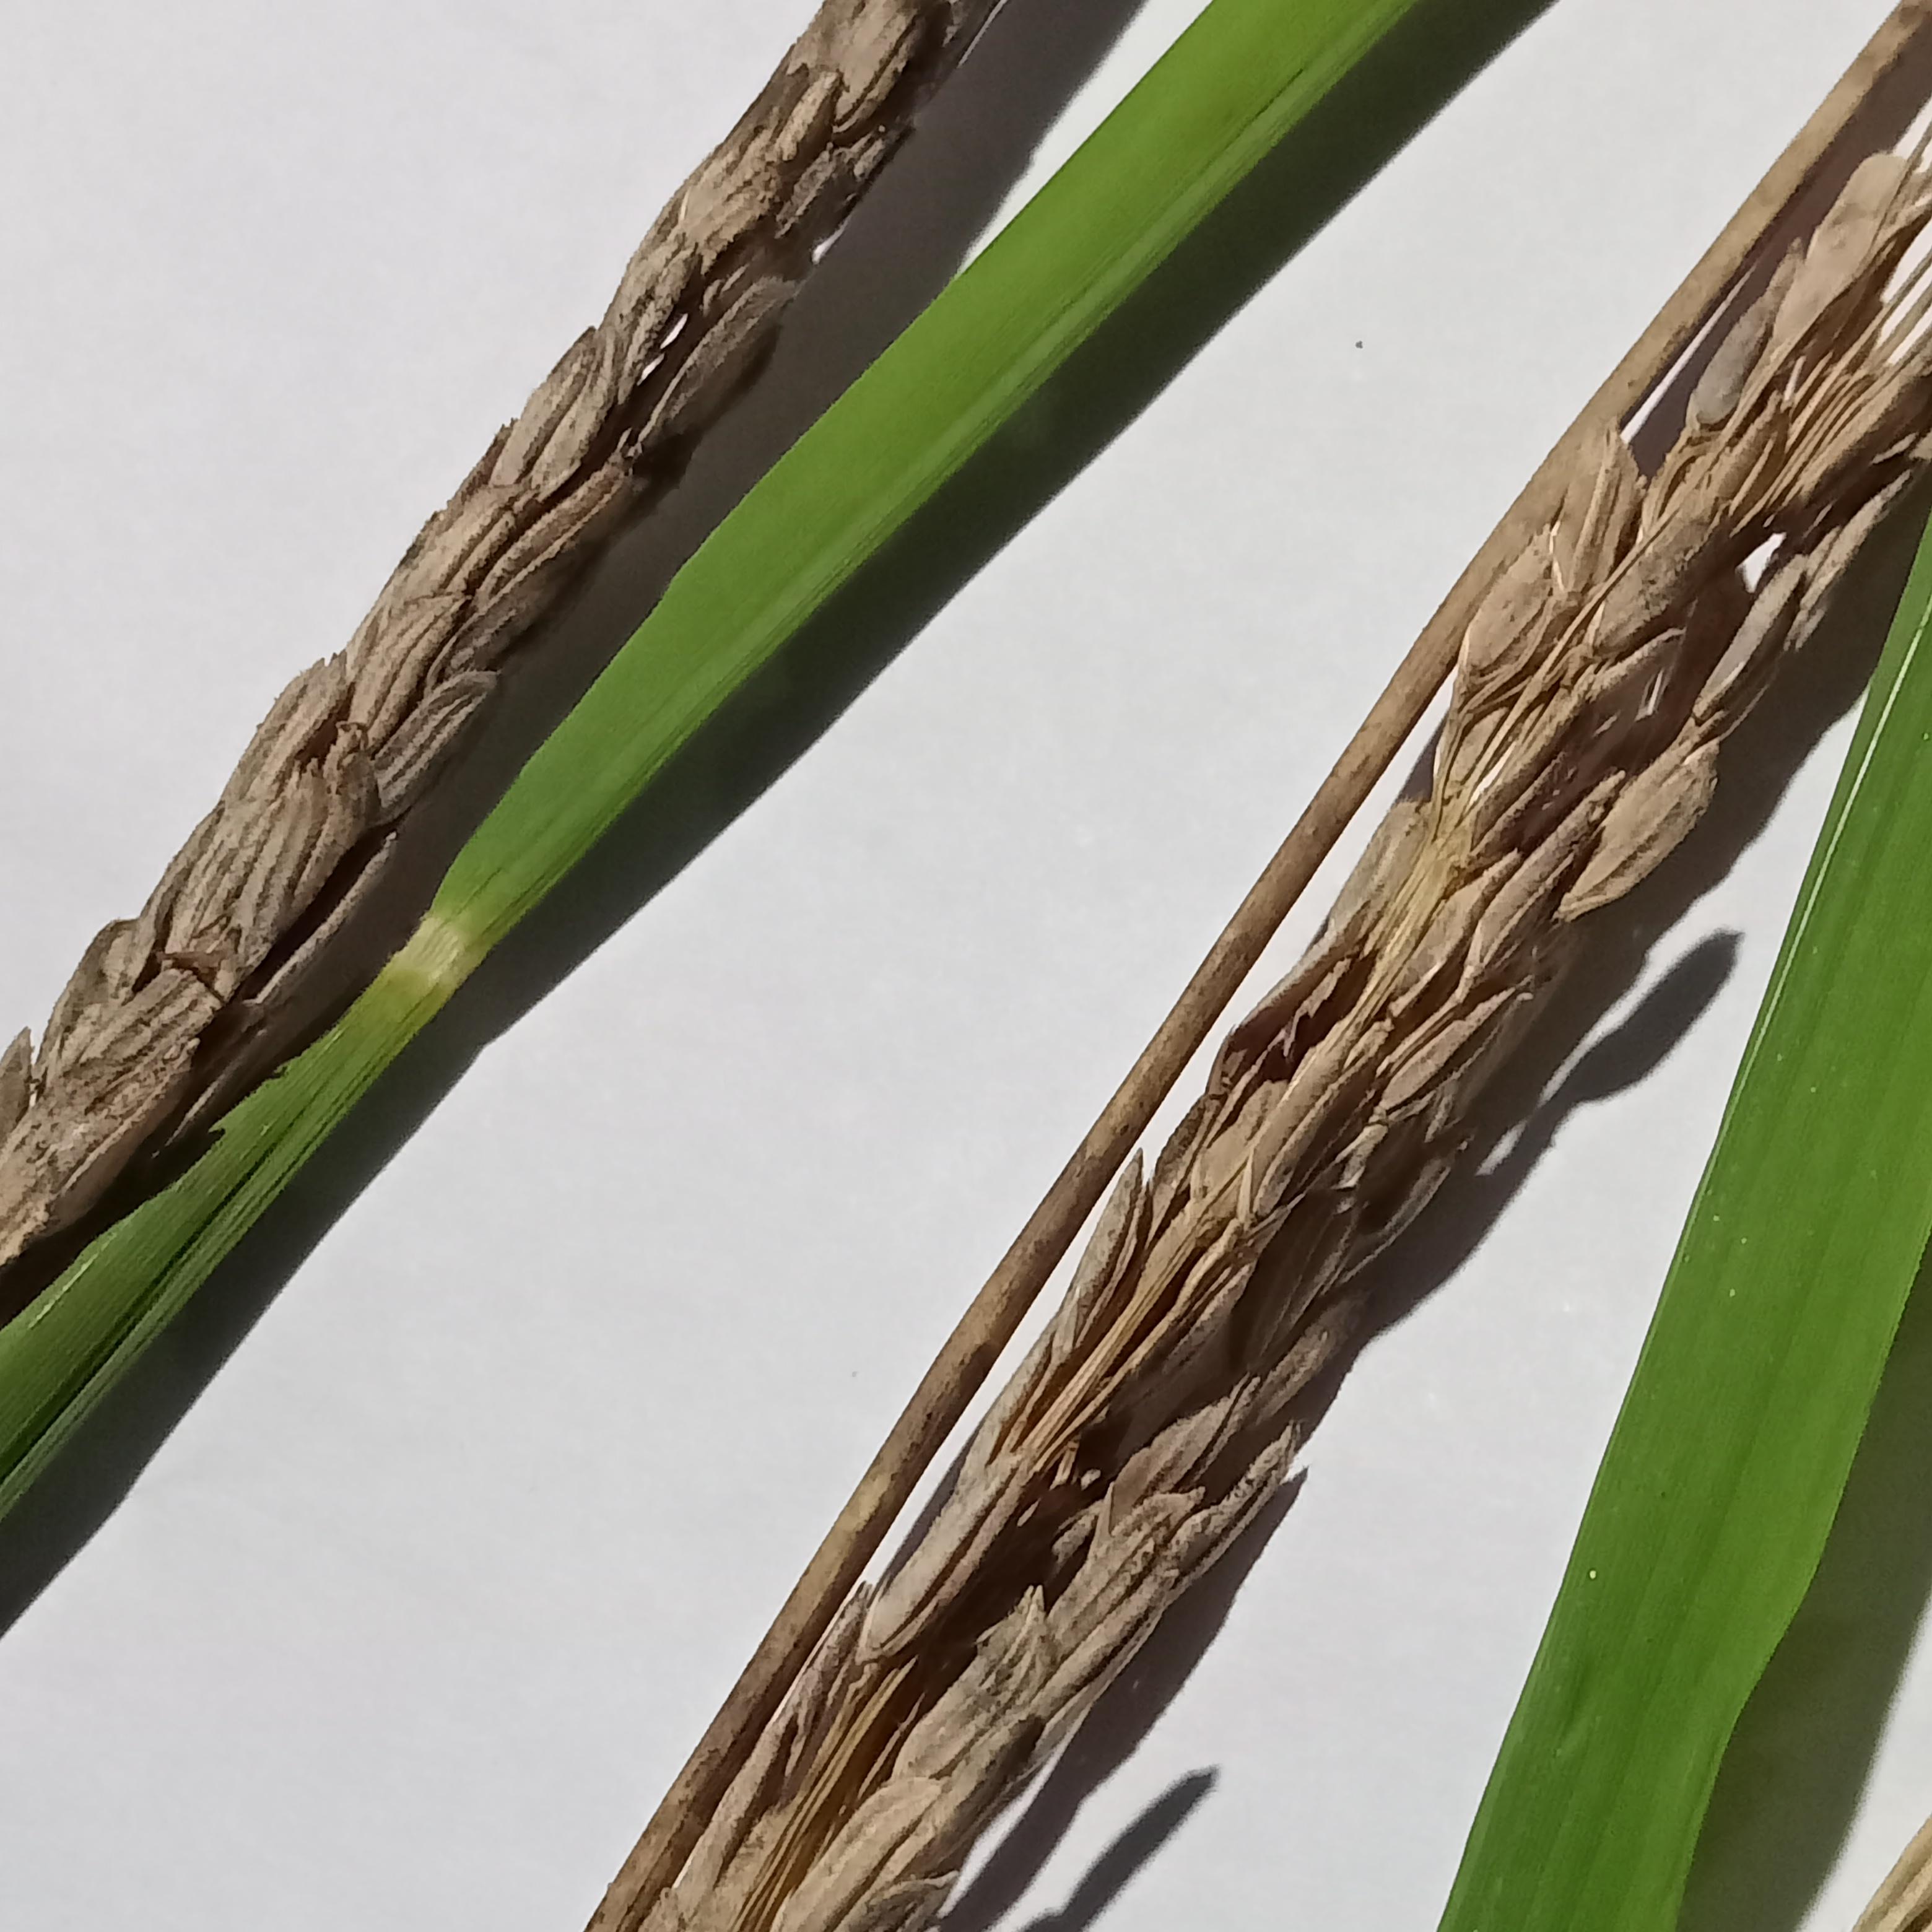
Label: Rice___Neck_Blast